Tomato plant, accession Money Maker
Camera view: horizontal (90 deg, fisheye); turntable rotation: 300 degrees
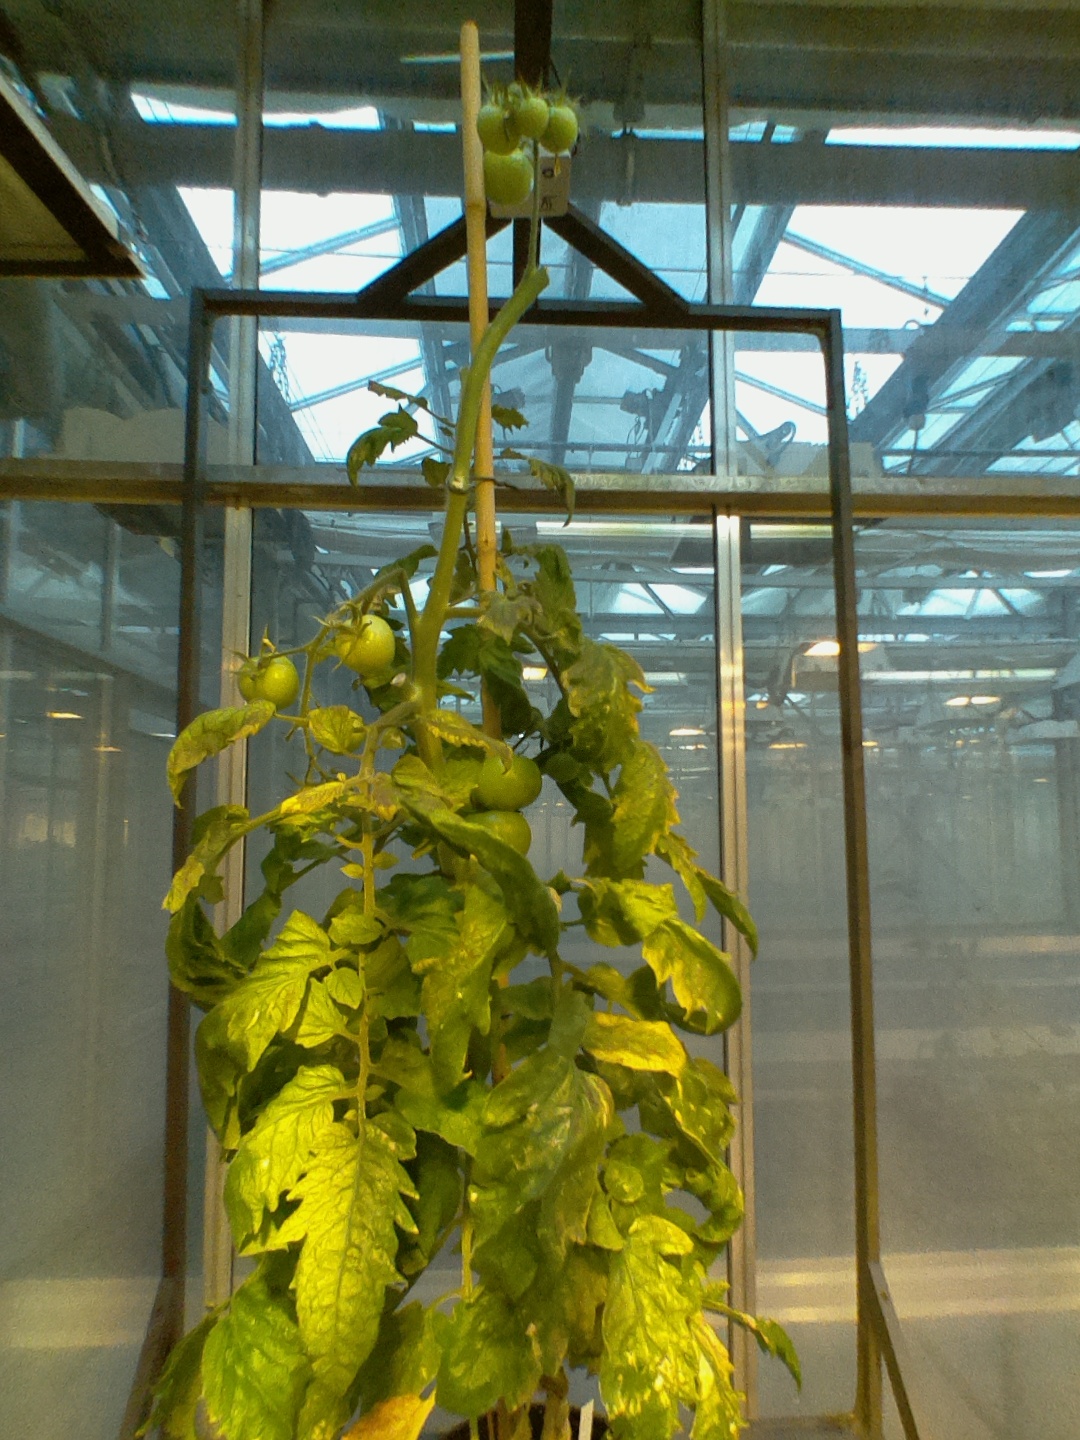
BBCH growth stage 79: 90% -100% of final fruit size